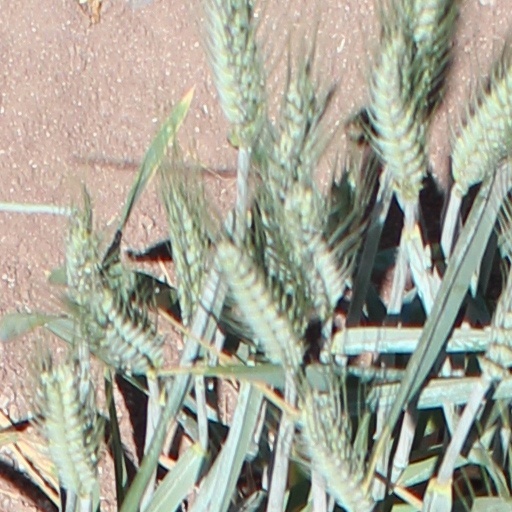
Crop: wheat